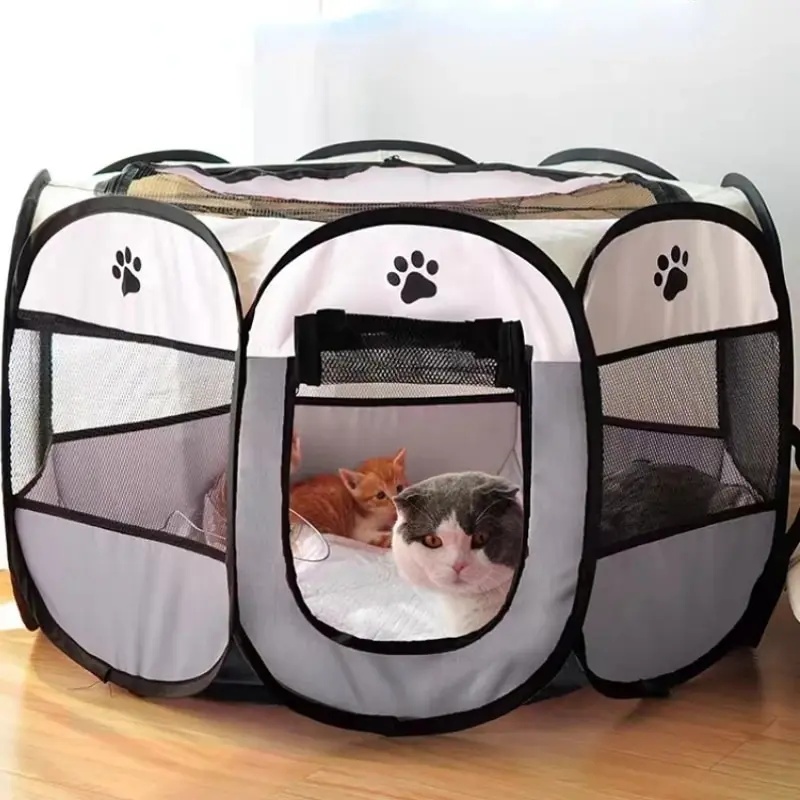
Tenda pieghevole animali domestici,gabbie per cani di grandi dimensioni, recinti per gatti
SPECIFICATIONS Applicable Dog Breed : Universal Brand Name : other Choice : yes Hign-concerned Chemical : None Material : Oxford cloth Model Number : PHWGH04-Pet Tent Origin : Mainland China Type : Dogs • Portable and Foldable : This pet tent is easy to carry around and can be set up or taken down in seconds, making it perfect for outdoor activities. • Large Space : The octagonal shape of the fence provides ample space for your furry friend to move around and play, ensuring their comfort and happiness. • Easy Operation : With its simple design, this pet tent is incredibly easy to use, even for those who are not experienced in setting up fences for pets. • Suitable for Large Dogs and Cats : This pet tent is designed to accommodate large dogs and cats, making it an ideal choice for pet owners who have large animals. Portable Foldable Pet Tent Kennel Octagonal Fence Puppy Shelter Easy To Use Outdoor Large Dog Cages Cat Fences Feature: 1.Oxford material. Selected high quality oxford cloth withhigh hardnessandbite resistance 2.Skylight zipper design. The top of the tent is fixed with a mesh zipper 3.Rolling door design.Convenient for pets to enter and exit the tent freely 4.Anti-mosquito grid. Eight-sided fence and skylight have breathable mesh, also anti-insect and anti-mosquito 5.Folding storage design. Folding design, convenient and fast 6.Fixed metal. The inside of the fence has a fixed shape of metal material, which is wear-resistant and durable. • Portable and Foldable : This pet tent is easy to carry around and can be set up or taken down in minutes, making it perfect for outdoor activities. • Large Dog Cages : With ample space for large dogs, this pet tent provides a comfortable and safe environment for your furry friend. • Easy Operation : The tent's simple design makes it easy to use, even for those who are not experienced with pet care. • Octagonal Fence : The octagonal fence provides a unique and stylish design that adds a touch of elegance to your pet care routine. • Portable and Foldable : This pet tent is easy to carry around and can be set up or taken down in seconds, making it perfect for outdoor activities. • Large Space for Pets : The octagonal fence provides ample space for pets to move around and play, ensuring their comfort and safety. • Easy to Use : With its simple design, this pet tent is easy to operate, even for first-time users. • Suitable for Dogs and Cats : This pet tent is suitable for both dogs and cats, making it a versatile option for pet owners. Description: Material: Oxford cloth Color: White gray，White curry Only the contents of the above packaging are included, excluding other Dimensions: 73x73x43cm products. The package includes:1 x portable dog and cat enclosure Note: 1.Light and different screens may make the color of the article in the image slightly different from the actual color. 2.The allowable measurement error is+/- 1-3cm.
Brand: ITALYSALDI.IT
Category: Animals & Pet Supplies > Pet Supplies > Pet Containment Systems > Playpens